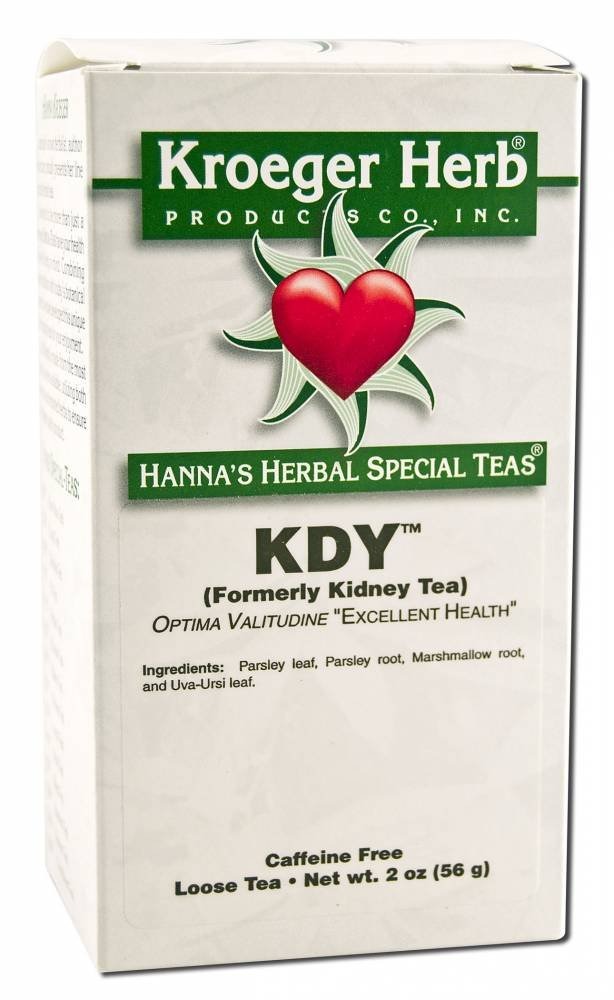
Item Name: Kroeger Herb Kdy 2 Oz Hanna'S Special Teas
Product Description: Front label panel: Kroeger Herb HANNA'S HERBAL SPECIAL TEAS KDY (Formerly Kidney Tea) OPTIMA VALITUDINE -EXCELLENT HEALTH- Ingredients: Parsley leaf Parsley root Marshmallow root and Uva-Ursi leaf. Caffeine Free Loose Tea Net wt. 2 oz (56 g) Instructions: Directions: Using a tea ball or bag pour 1 cup freshly boiled water over 2 tsp tea. Steep 3 to 5 minutes. Add honey or lemon to taste. Avoid aluminum containers. Keep in a cool dry place. Keep out of reach of children. Do not use during pregnancy or when nursing unless recommended by your health care practitioner. Ingredients: Nutrition Facts Serving Size: 2 tsp (1.5g) loose tea Makes 8 fl oz (240 mL) prepared Servings Per Container: usually 37 Amount Per Serving % Daily Value* Calories 0 Total Fat 0 g 0% Sodium 0 mg 0% Total Carb 0 g 0% Sugars 0 g Protein 0 g * Percent Daily Values are based on a 2 000 calorie diet. KDY Ingredients: Parsley leaf Parsley root Marshmallow root and Uva-Ursi leaf. Supplemental Facts: HANNA KROEGER ...nationally known herbalist author and lecturer proudly presents her line of special herbal teas. Designed to be more than just a beverage Special-Teas have your health and well being in mind. Combining herbal tradition with today's botanical research we have developed this unique line of natural teas for your enjoyment. Each blend is made from the most natural sources available utilizing both domestic and imported herbs to ensure the highest quality product. Color weight and serving size variations are expected due to the natural ingredients used in our products. KDY 2 oz Hanna's Special Teas
Value: 1.0
Unit: Count

Price: 11.07